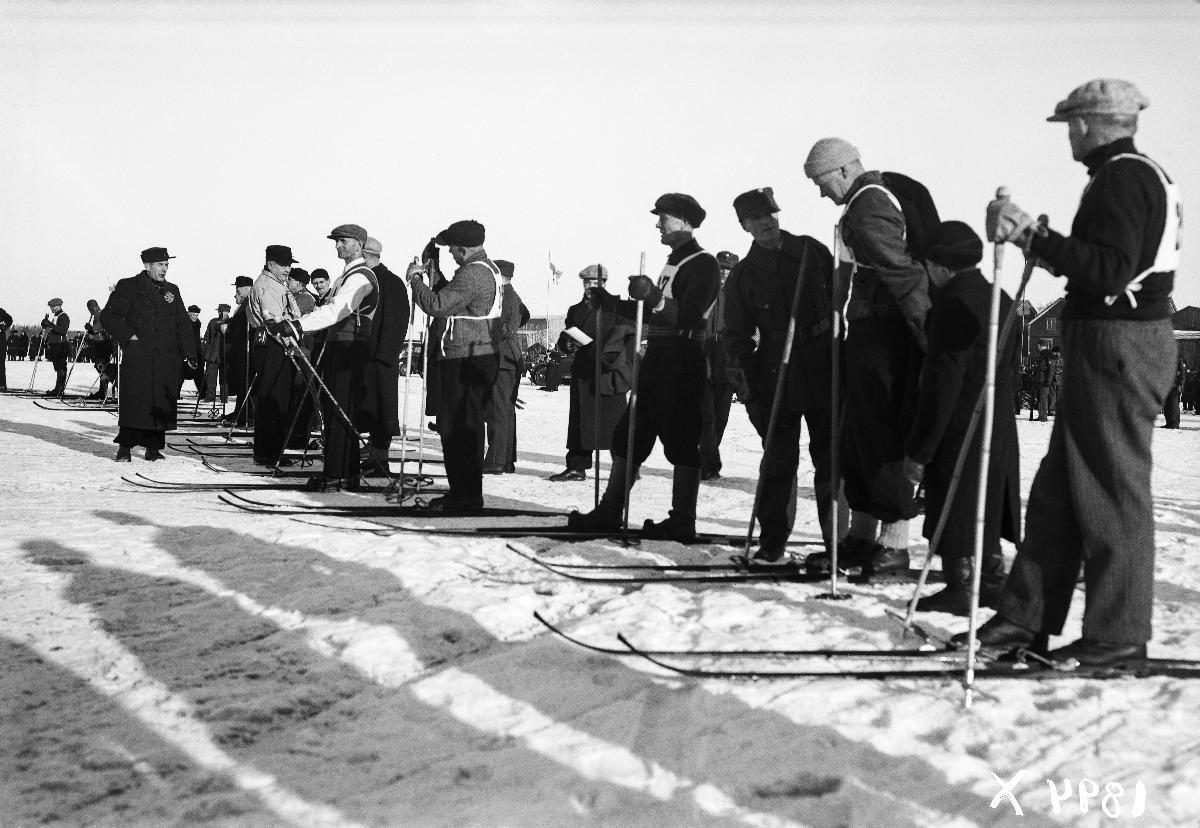
Oulun Hiihdon 50-vuotisjuhlakilpailut
A skiing event in Oulu
sisällön kuvaus: Oulun Hiihdon 50-vuotisjuhlakilpailut maaliskuussa 1939. content description: A skiing event in Oulu, Finland, in March 1939.
Vuosi: 1939
Paikka: Suomi, Pohjois-Pohjanmaa, Oulu
Aiheet: ulkokuva; hiihto; urheilukilpailut; hiihtäjät; Oulun Hiihto; skiing; sports contests; skiers; skidåkning; idrottstävlingar; skidåkare